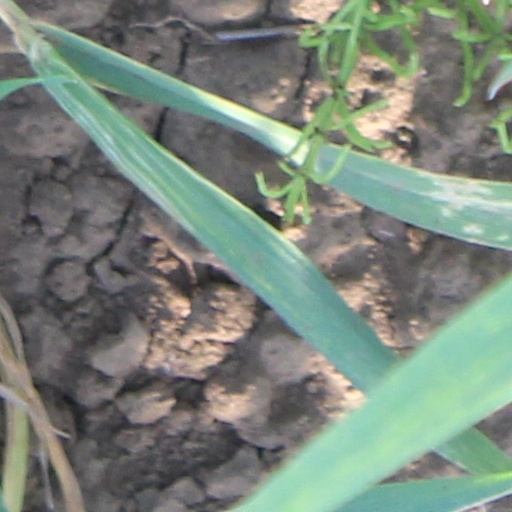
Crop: wheat